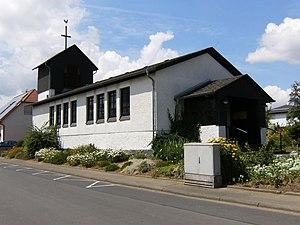
Lich est une municipalité allemande située dans l'arrondissement de Giessen et dans le land de la Hesse. La ville de Lich est jumelée avec Dieulefit.